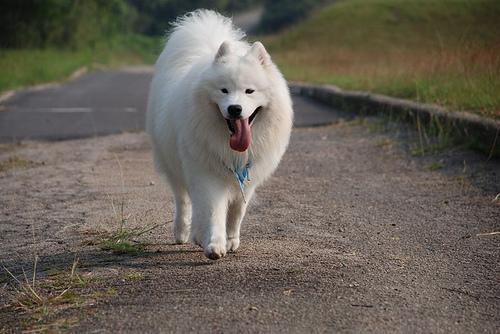
samoyed